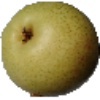
Label: Pear 1